Vanđel Skopljanče

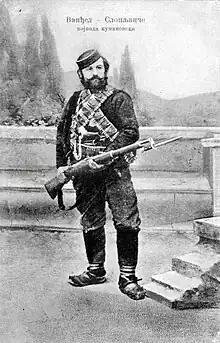
Vojvoda Vanđel Skopljanče

Vanđel Dimitrijević Skopljanče (1875–1915) was a participants in the struggle for Macedonia during the early 20th century.